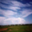
Label: cloud